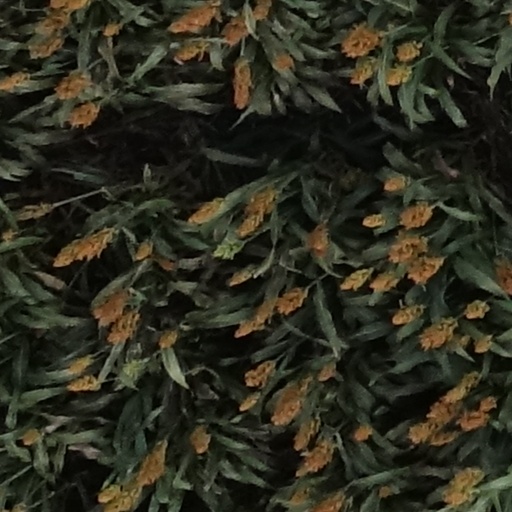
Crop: sorghum